Sebastian Petrycy

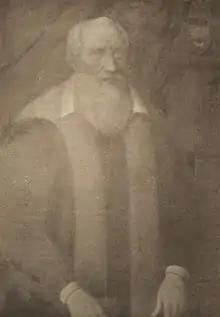
Portrait of Sebastian Petrycy, c. 16th century

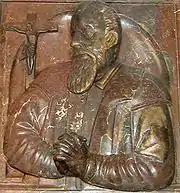
Sebastian Petrycy's tomb effigy, Kraków

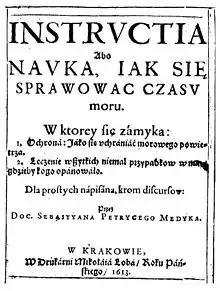
Book by Petrycy published in Kraków in 1613 about prevention against "bad air".

Sebastian Petrycy of Pilzno (born 1554 in Pilzno – died 1626 in Kraków), in Latin known as Sebastianus Petricius, was a Polish philosopher and physician. He lectured and published notable works in the field of medicine but is principally remembered for his masterly Polish translations of philosophical works by Aristotle and for his commentaries to them. Petrycy made major contributions to nascent Polish philosophical terminology.